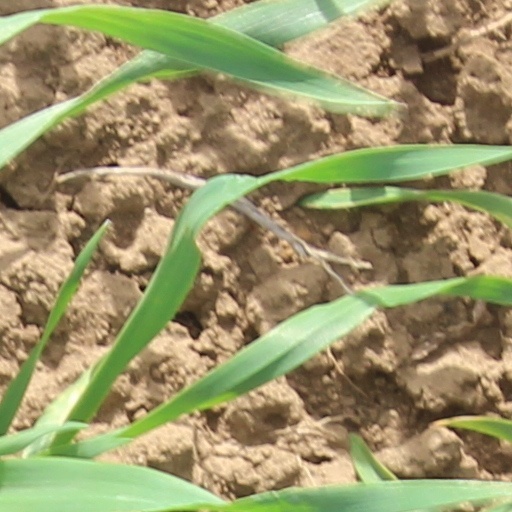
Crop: wheat